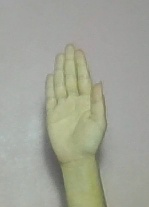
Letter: seen